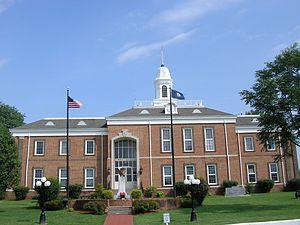
La ville de Tompkinsville est le siège du comté de Monroe, dans l’État du Kentucky, aux États-Unis. Elle comptait 2 660 habitants lors du recensement de 2000.